Grandma's Gifts

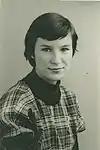
Norma Ackison's High School Photo

Norma Ackison, Emily Douglas's grandmother, was the last of twelve children to be born before her father died, leaving her mother to raise twelve children on her own during the Great Depression. Norma grew up in and around poverty until she married her husband Odell Ackison with whom she started a profitable business. Remembering the difficulties of being impoverished, she gave back to her community whenever she could while teaching her children and grandchildren the importance of giving.